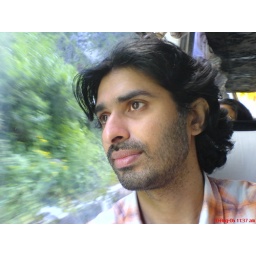
Taken from a cell phone camera, in a moving bus of a rough road